Colin Giltrap

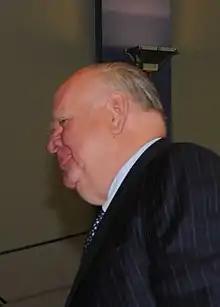
Giltrap in 2012

Sir Colin John Giltrap (29 January 1940 – 17 April 2024) was a New Zealand businessman involved in the motor vehicle industry. In the 2012 New Year Honours, he was appointed a Knight Companion of the New Zealand Order of Merit, for services to motorsport and philanthropy. He was inducted into the New Zealand Business Hall of Fame in 2013.